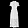
Label: Dress